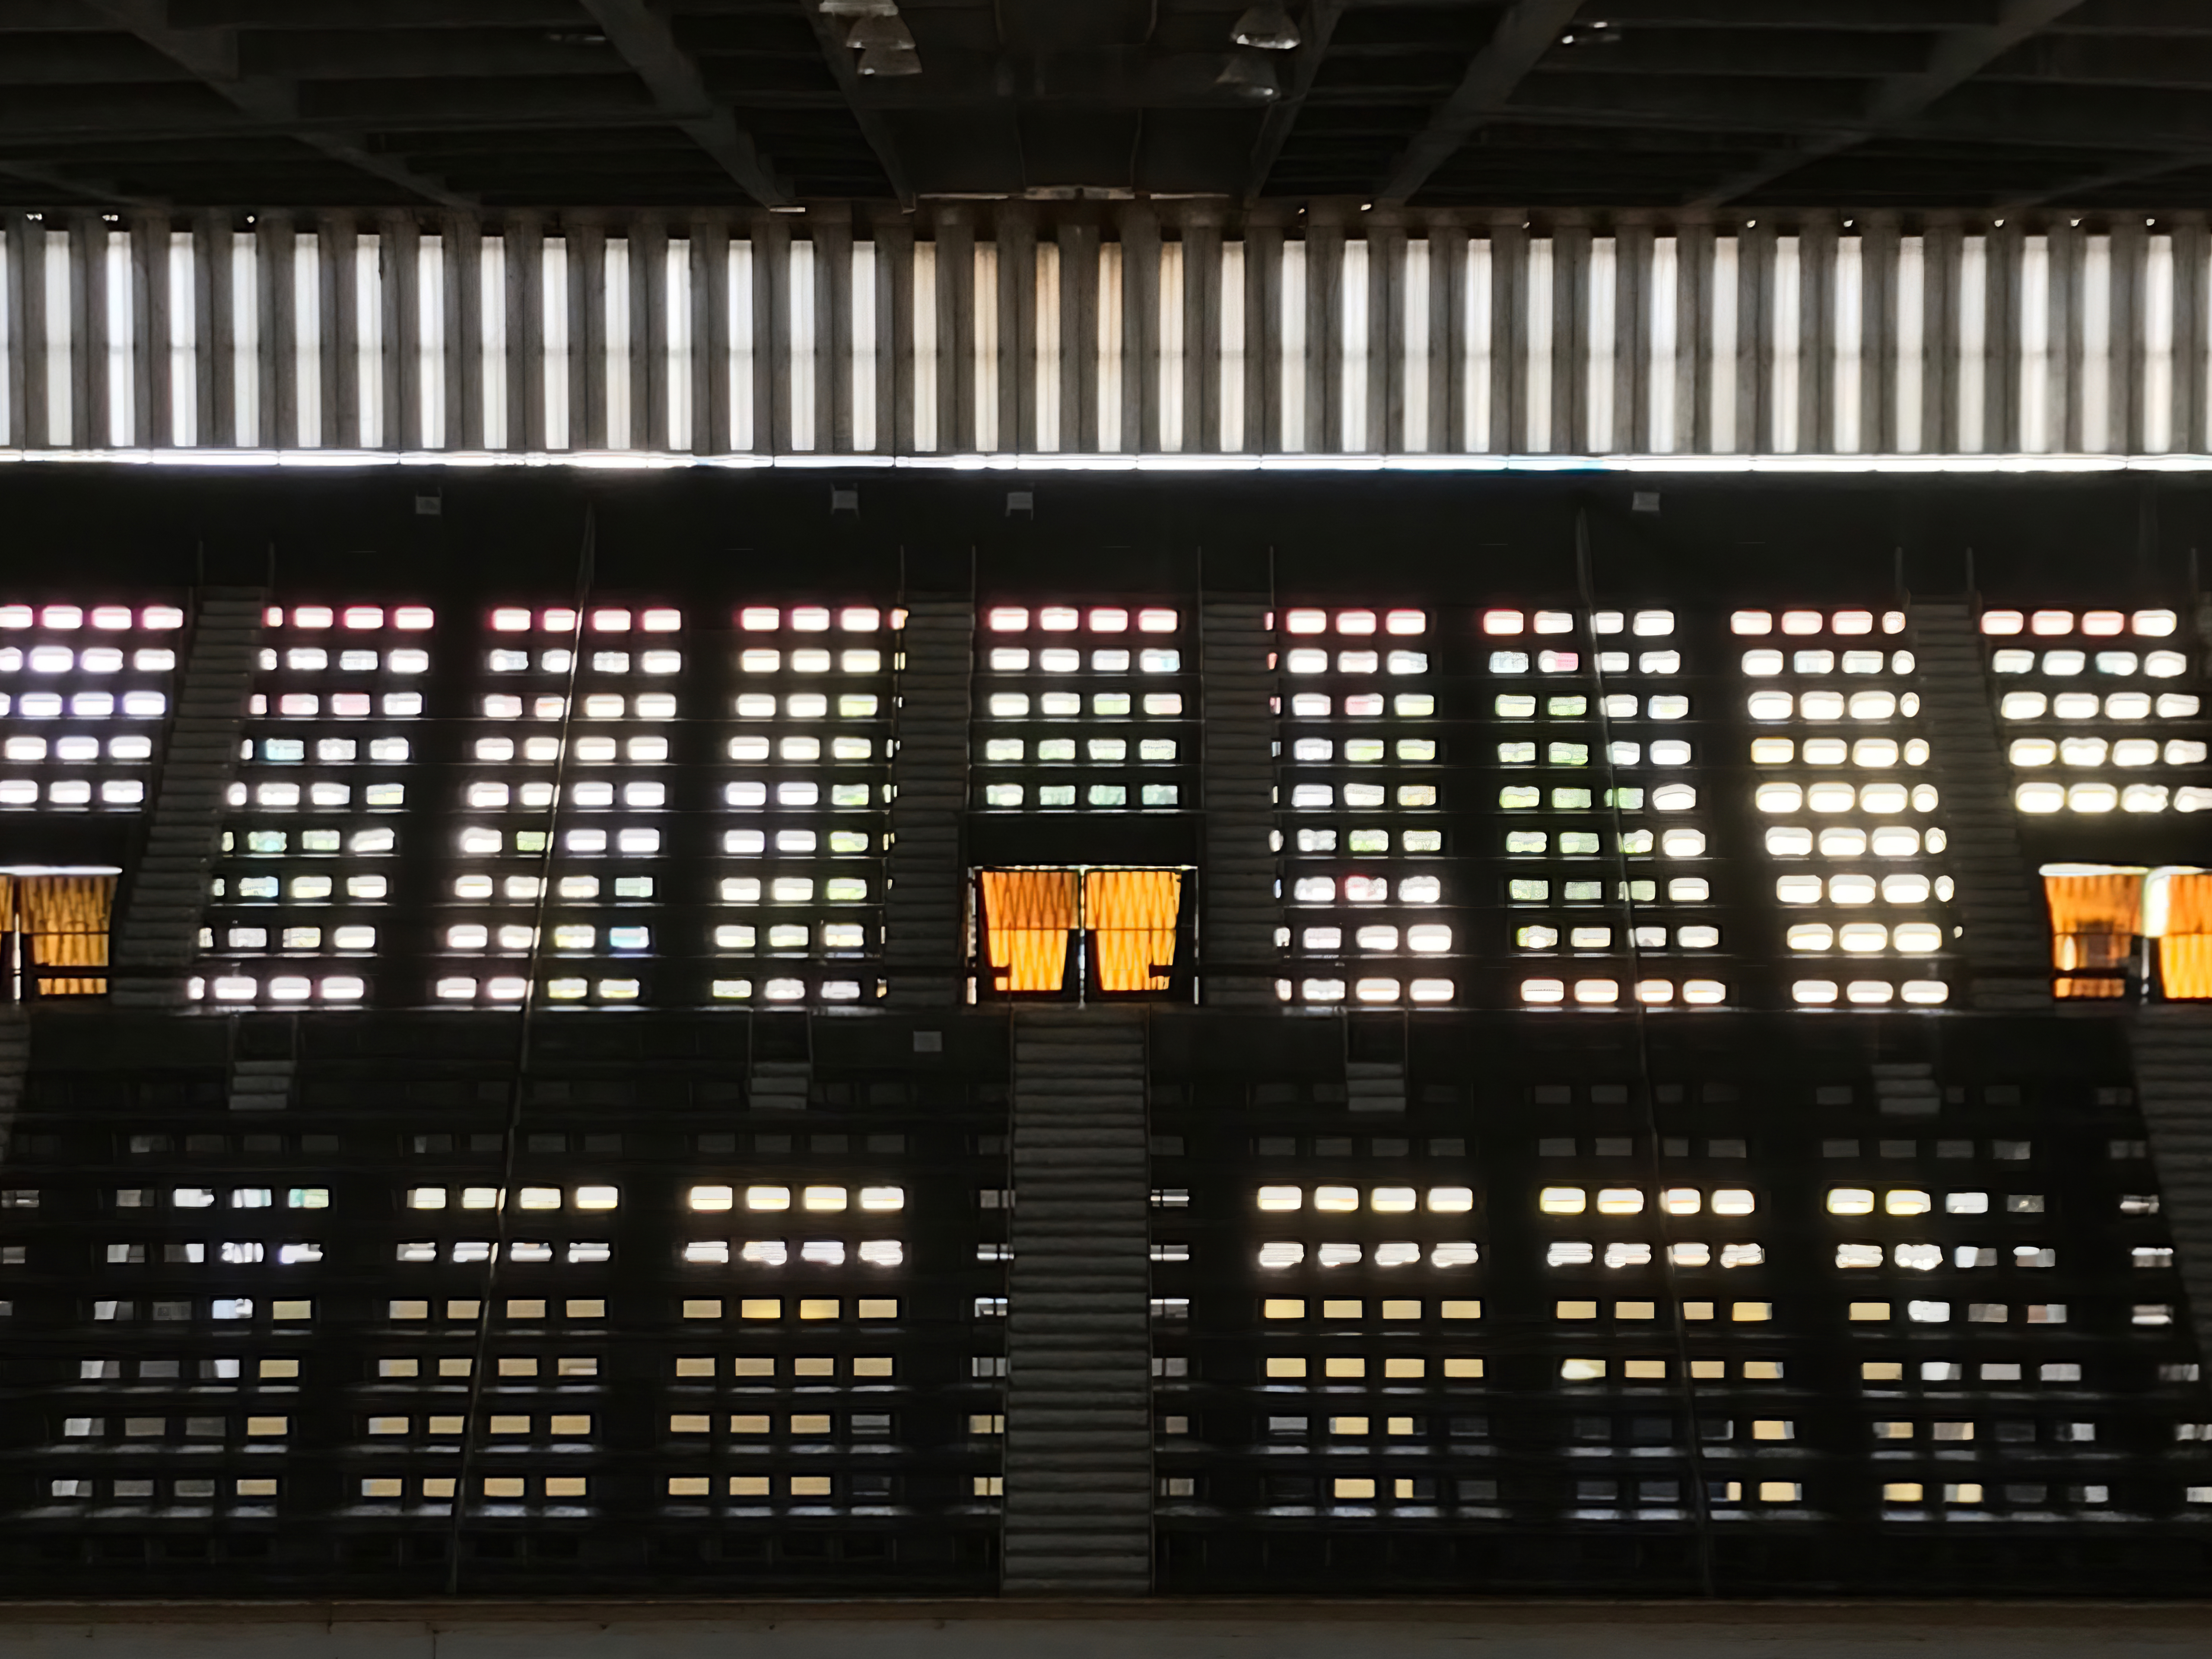
nature, architecture, building, daylighting, window, metal